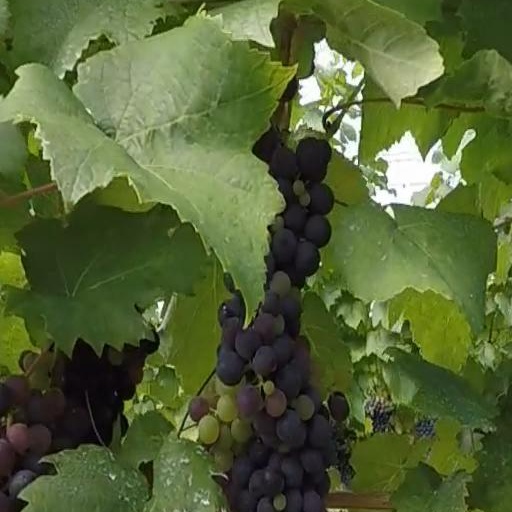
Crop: grape